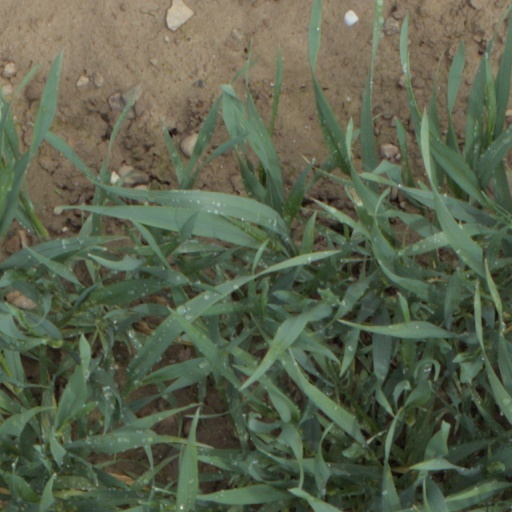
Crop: wheat